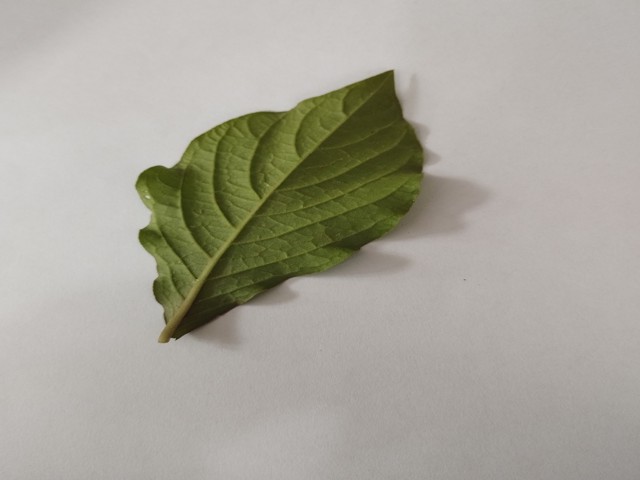
Plant: apang